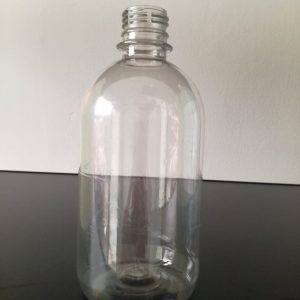
Waste category: plastic